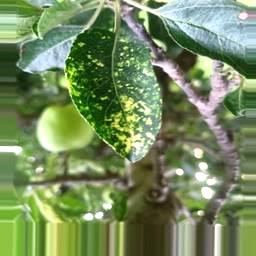
Label: Apple_Mosaic